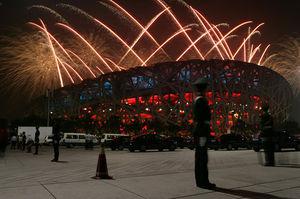
La cérémonie d'ouverture des Jeux olympiques d'été de 2008 est la cérémonie d'ouverture par laquelle ont été lancés les Jeux olympiques d'été de 2008 à Pékin, la capitale de la République populaire de Chine. D'une durée de trois heures, elle a eu lieu le 8 août 2008 dès 20h08 heure locale dans le Stade national de Pékin, construit pour l'occasion.